WWE 2K16

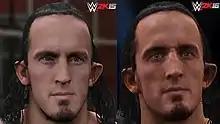
Screenshot showing the improvement in detail of Neville's character model

The commentary team has been expanded to three members, with John "Bradshaw" Layfield joining the returning Michael Cole and Jerry Lawler. Jim Ross returns to call matches alongside Lawler in the Steve Austin showcase. The game features new cloth physics and animations, creating more realistic attire. The variety of the crowd has been improved as well. Hair physics and sweat features have been improved. In the PS3 and Xbox 360 versions, which follows the same gameplay blueprint from "WWE 2K14", only Michael Cole and Jerry Lawler are present for commentary outside of Showcase mode. "WWE 2K16" features a licensed soundtrack that consists of twelve songs, as well as users, can use entrance theme song of superstar/Diva to be played in the menu.